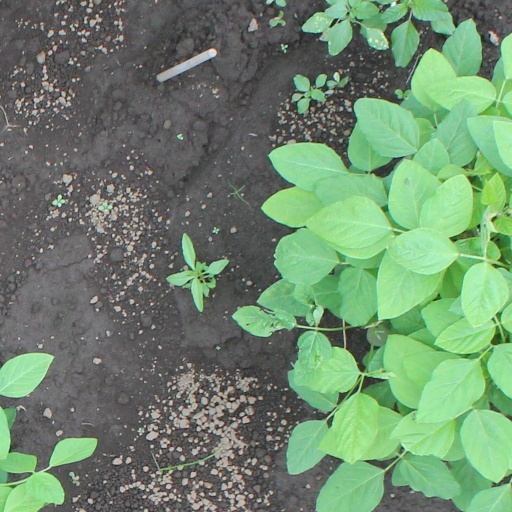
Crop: soybean